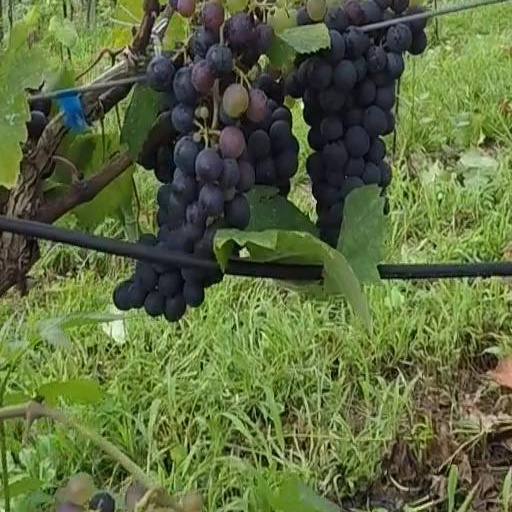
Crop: grape